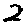
Label: 2